Church of Christ (Assured Way)

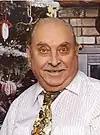
William A. Draves

Four years after Fetting's death, a Fettingite elder named William A. Draves from Nucla, Colorado claimed that the same messenger who had appeared to Fetting had begun to appear to him, as well. While the Fettingite organization was initially receptive to these new missives, it ultimately decided to reject them all, leading to a split in the church in 1943. Draves' adherents founded their own organization known as the Church of Christ with the Elijah Message, Established Anew 1929. Draves continued to claim revelations and recorded a total of 90 messages prior to his death in 1994. His adherents published these messages along with Fetting's in a book of scripture entitled "The Word of the Lord Brought to Mankind by an Angel".